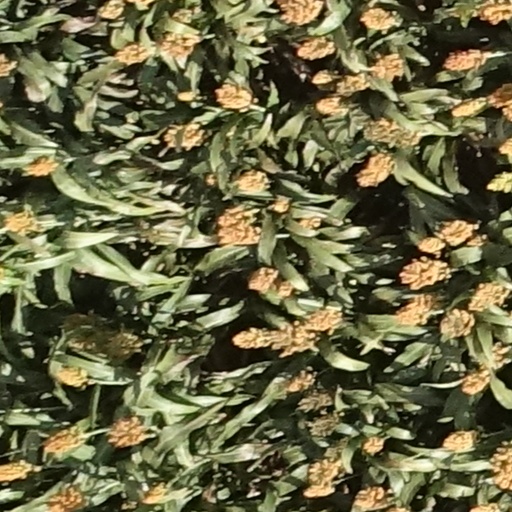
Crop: sorghum